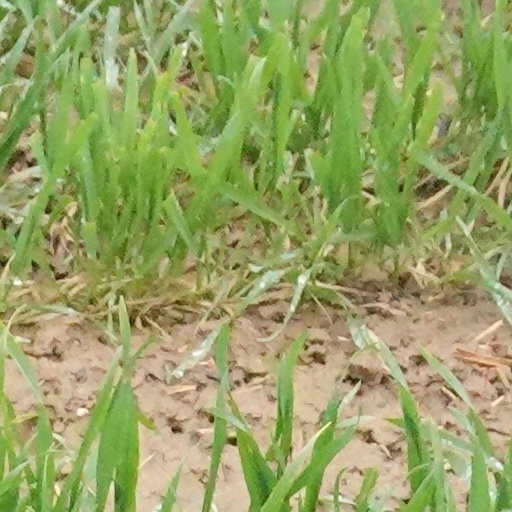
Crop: wheat